59th Filmfare Awards

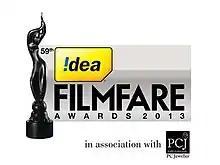
59th Filmfare Awards

The 59th Filmfare Awards were held to honor the best films of 2013 from the Hindi-language film industry (commonly known as Bollywood). The nominations were announced on 13 January 2014. The ceremony that was held on 24 January 2014 (telecasted on 26 January 2014) was hosted by Priyanka Chopra and Ranbir Kapoor.